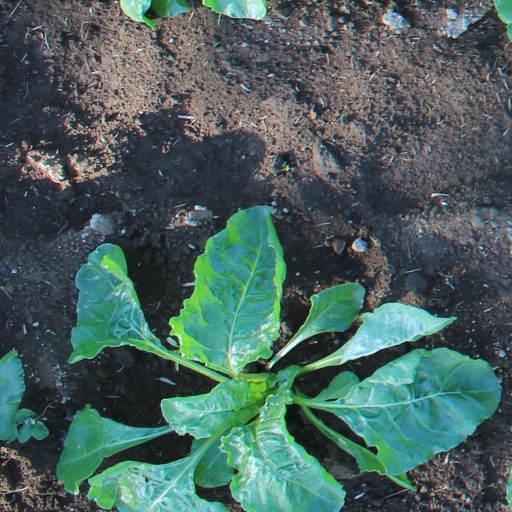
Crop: sugar beet